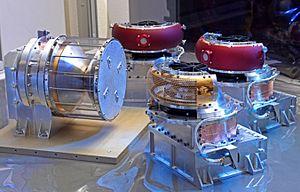
Détecteurs de particules énergétiques JADE de la sonde spatiale JUNO de la NASA